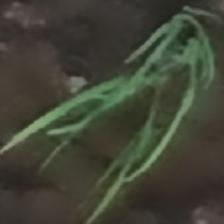
Label: single